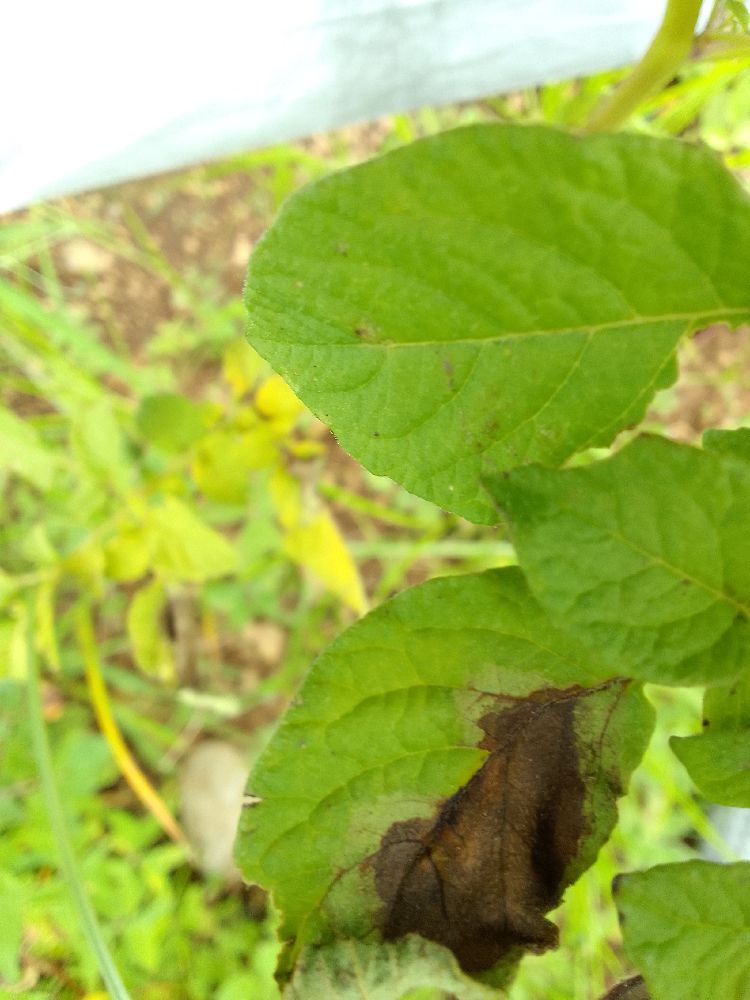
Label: Late blight